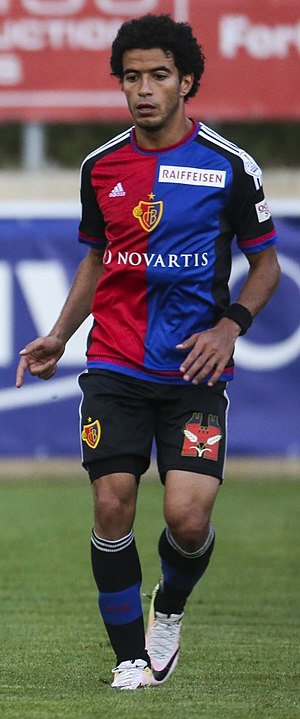
Omar Gaber
Omar Gaber er en egyptisk fodboldspiller som spiller hos den Egyptiske Premier League-klub Zamalek som midbanespiller.